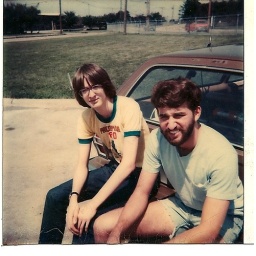
sitting on Joe's car, the brown Pinto, in cleveland, OH. late 70s or early 80s